Old Fort Church

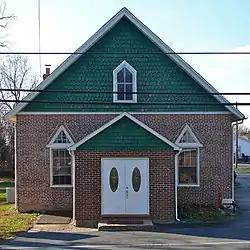
Old Fort Church, November 2010

Old Fort Church is an historic African-American Methodist church located on Old Baltimore Pike in Christiana, New Castle County, Delaware. The church was originally built on Schoolbell Road (in Christiana Hundred) near Christiana in 1850. In 1897, it was dismantled and reconstructed on its present site. It is a one-story, three bay by three bay, gable-roofed brick structure. It features modified lancet-type windows that illuminate the main block. The gable ends have various types of decorative wood shingles painted dark green.